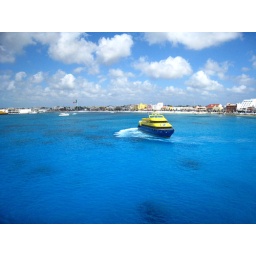
Day 3 - I could not get over how perfectly clear the water was. A-maz-ing